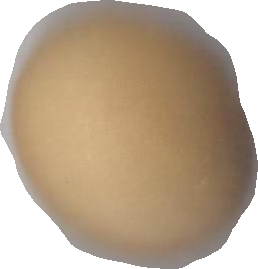
Variety: Dega